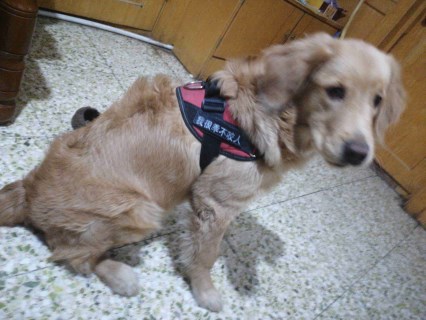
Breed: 5355-n000126-golden_retriever